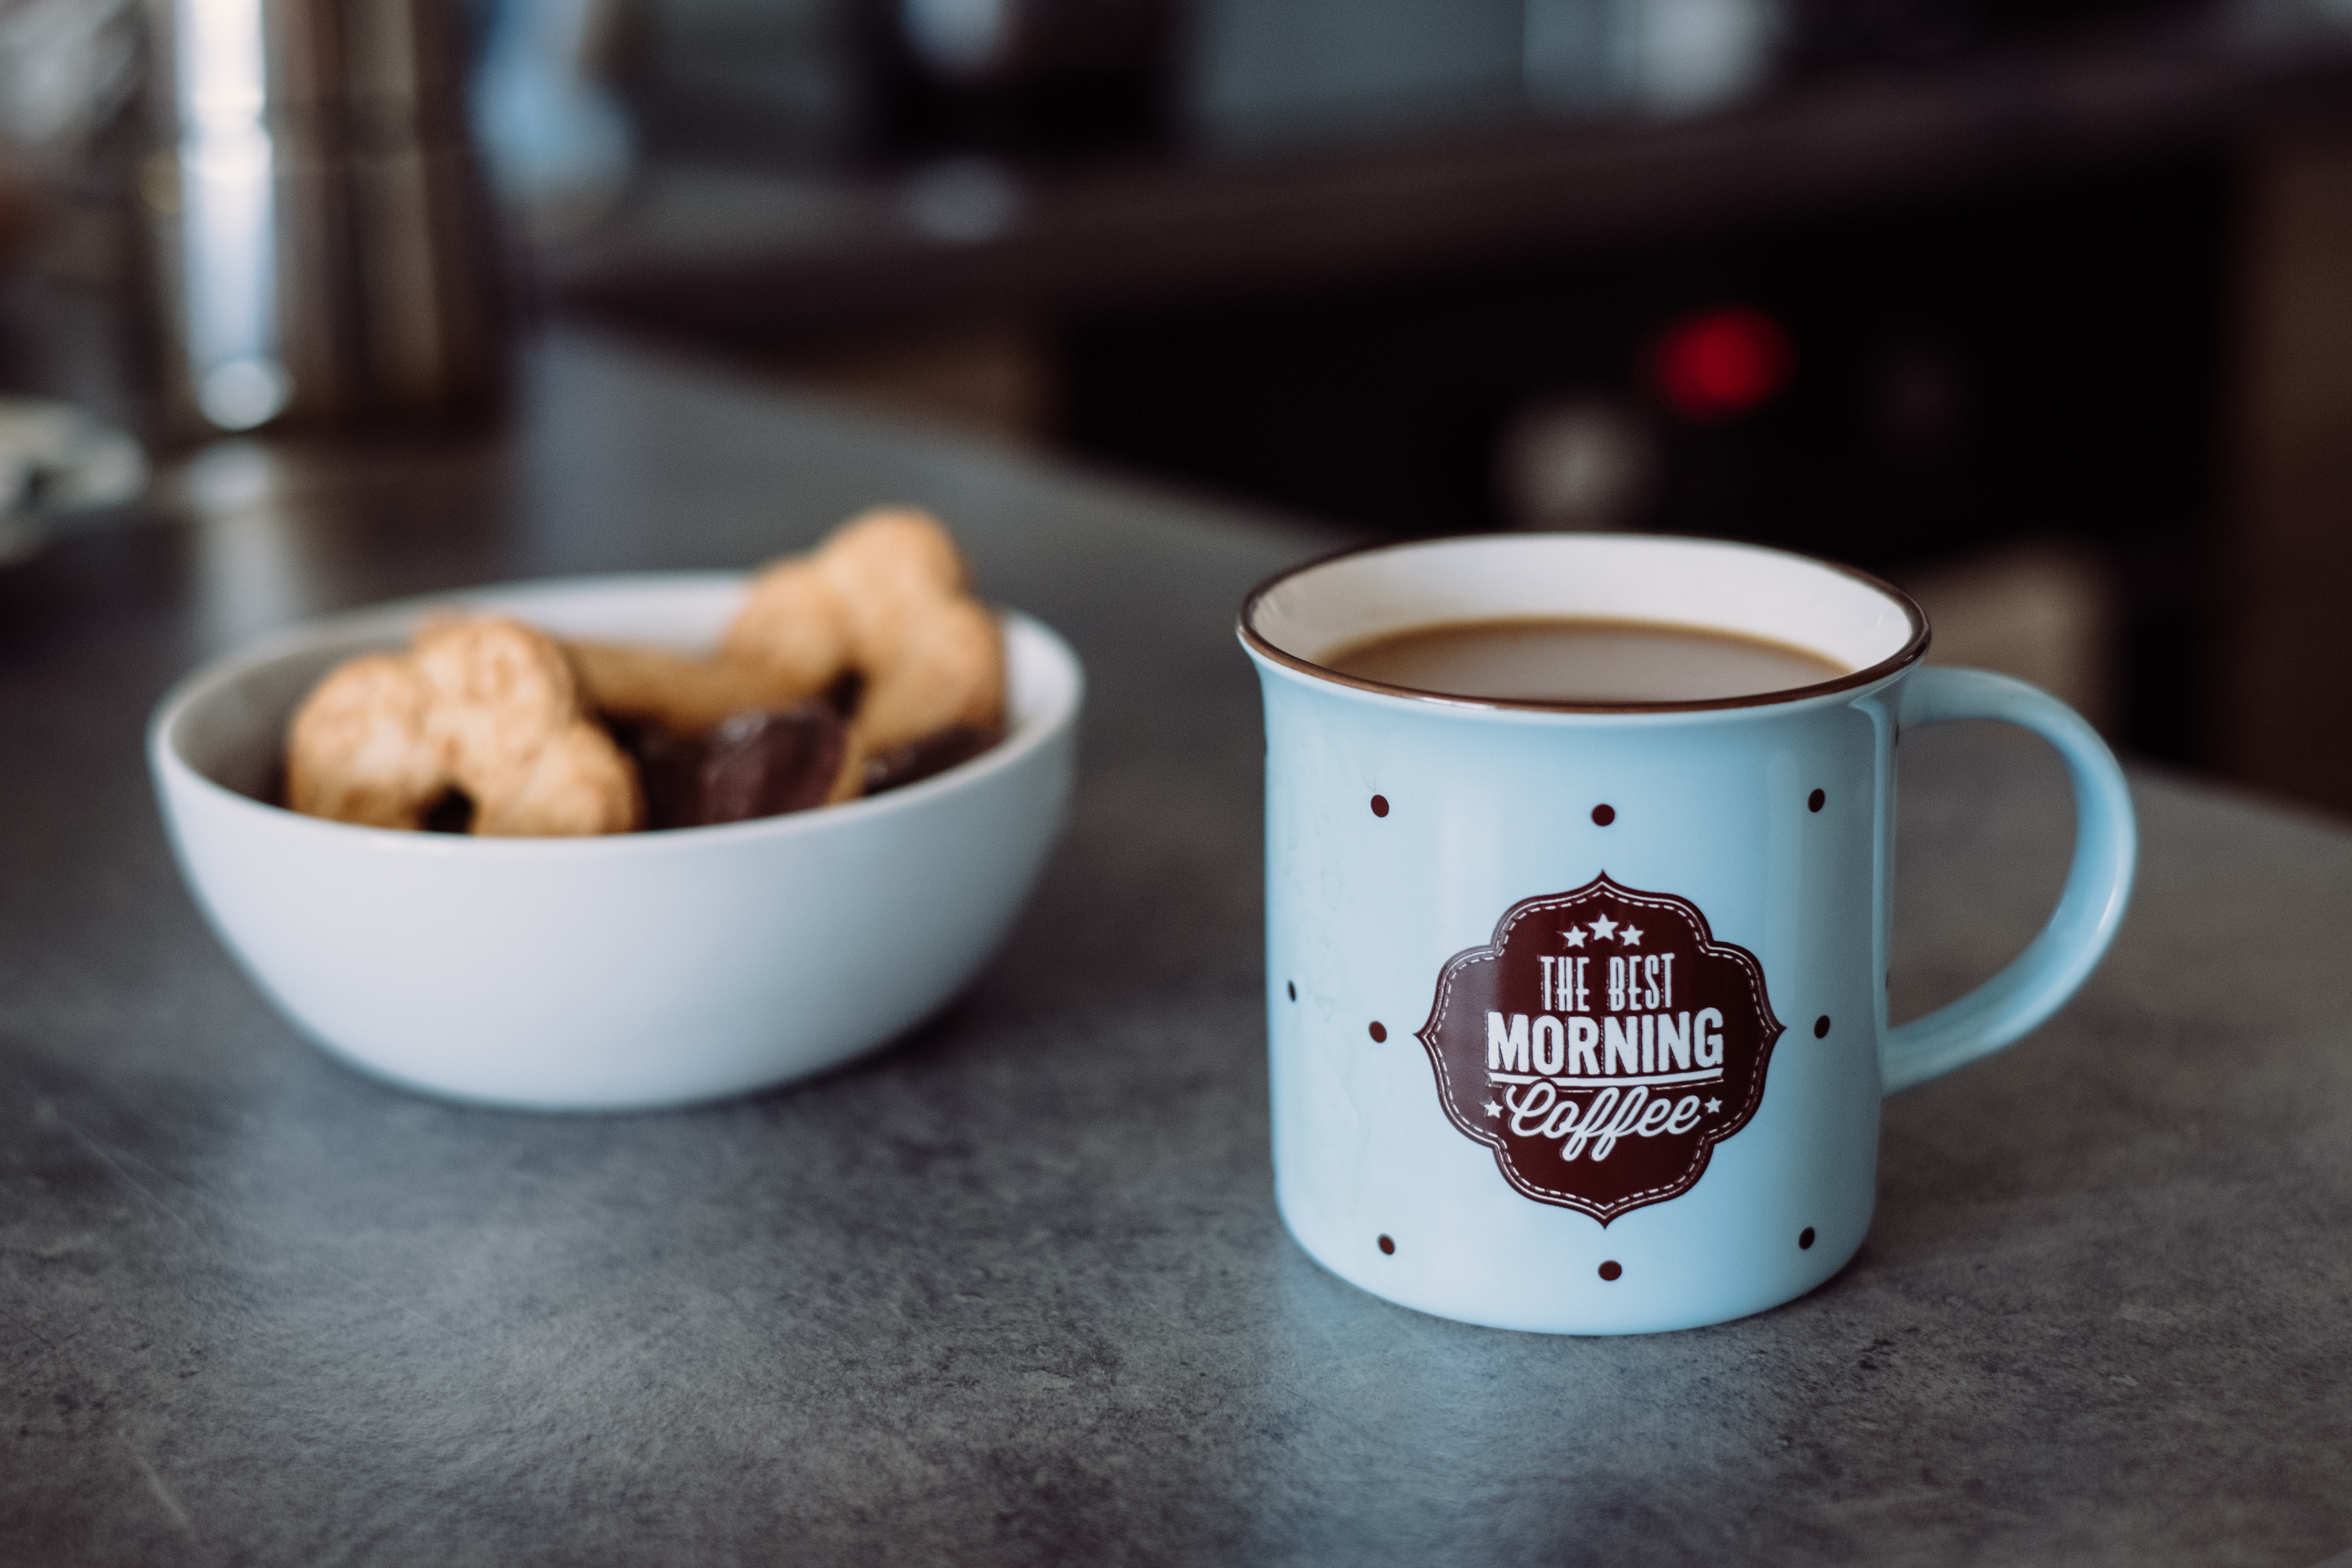
cup, coffee cup, mug, food, drinkware, tableware, drink, cuisine, snack, hot chocolate, cafe, dish, caffeine, coffee, breakfast, serveware, ingredient, teacup, brunch, espresso, turkish coffee, non alcoholic beverage, tea, coffeehouse, dessert